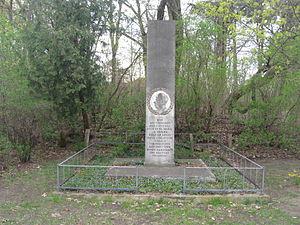
Adolf Huschke, né le 14 octobre 1891, à Berlin, mort le 29 août 1923 à Sachsenhausen, est un coureur cycliste allemand.